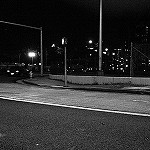
Scene: Outdoor